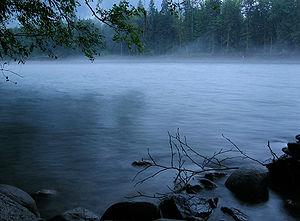
Le brouillard est le phénomène météorologique constitué d’un amas de fines gouttelettes ou de fins cristaux de glace, accompagné de fines particules hygroscopiques saturées d'eau, souvent de taille microscopique, réduisant la visibilité en surface. Sa composition est donc identique à celle d'un nuage dont la base toucherait le sol. Par convention, les météorologistes parlent de brume lorsque la visibilité horizontale est supérieure à un kilomètre et de brouillard si la visibilité est inférieure à un kilomètre. Les marins utilisent souvent le terme de brume quelle que soit la visibilité horizontale et le nomment également fumée de mer quand il s'agit de brouillard d'évaporation.